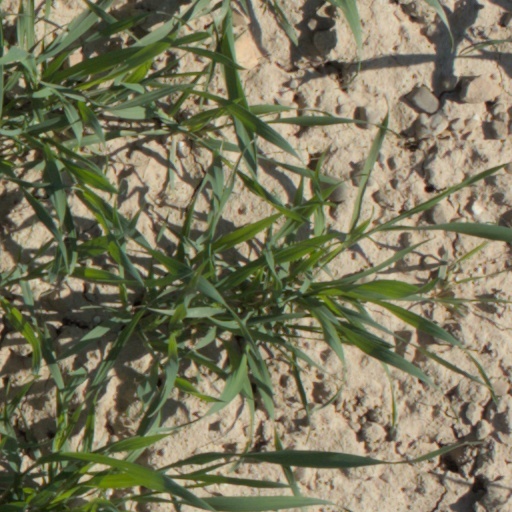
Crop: wheat